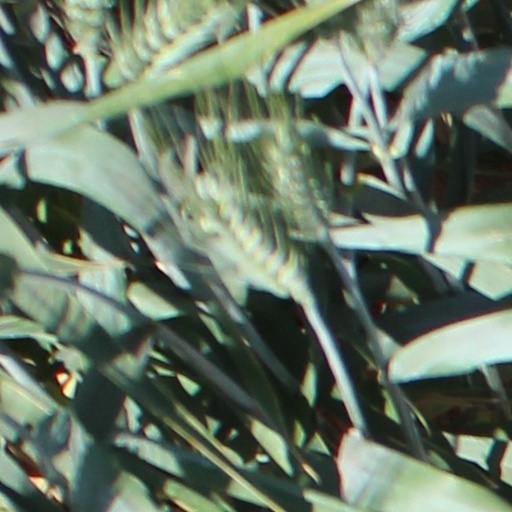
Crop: wheat